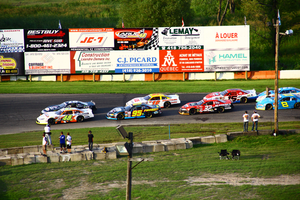
Course Can-Am 200 - Série ACT Castrol - 27 août 2011 - Photo Paul-Émile Poulin-Jacques
Le circuit Riverside Speedway Ste-Croix est un complexe de course automobile situé dans la municipalité de Sainte-Croix, dans le comté de Lotbinière, au pied d'une falaise en bordure du fleuve Saint-Laurent. Ses gradins naturels dans la falaise offre une vue imprenable sur le fleuve. Par temps clair, on peut apercevoir au loin le pont Pierre-Laporte qui traverse à Québec.